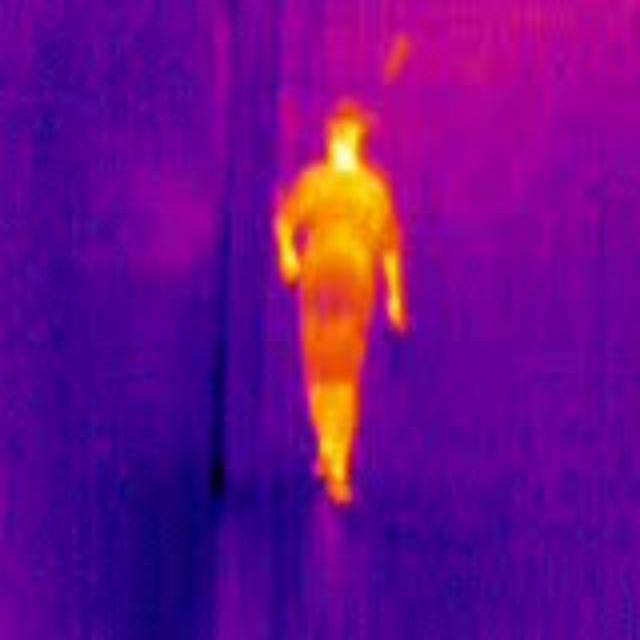
Detected objects:
label: person